Second Battle of Chruślina

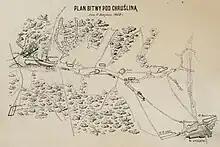
Plan of the Second battle of Chruślina in 1863 by Józef Kościesza-Jaworski (1913)

The Second Battle of Chruślina, one of many clashes of the January Uprising, took place on August 4, 1863, near the village of Chruślina, which at that time belonged to Russian-controlled Congress Poland. An insurgent unit of 1,400 infantry and 200 cavalry under Michał Heydenreich clashed with a 1,300-strong detachment of the Imperial Russian Army. The battle ended in Polish victory, with Polish losses estimated at 2 dead and 30 wounded.